Robert Mawer

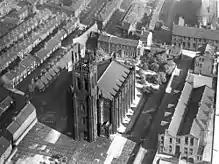
St Mary in 1945

St Mary's was a large church designed by local architect Thomas Taylor with tower and clock on St Mary's street, Quarry Hill, Leeds. It was demolished in 1979. The foundation stone of this "massive Gothic hall church with aisles as high as the nave" was laid on 29 January 1823. It was completed in 1826, and consecrated on 12 October of the same year by the Archbishop of York It cost £12,520 to build, using stone from Bramley and Horsforth quarries. The Ripon and Leeds Diocesan Office is now on the site of the nave. Part of the graveyard remains.